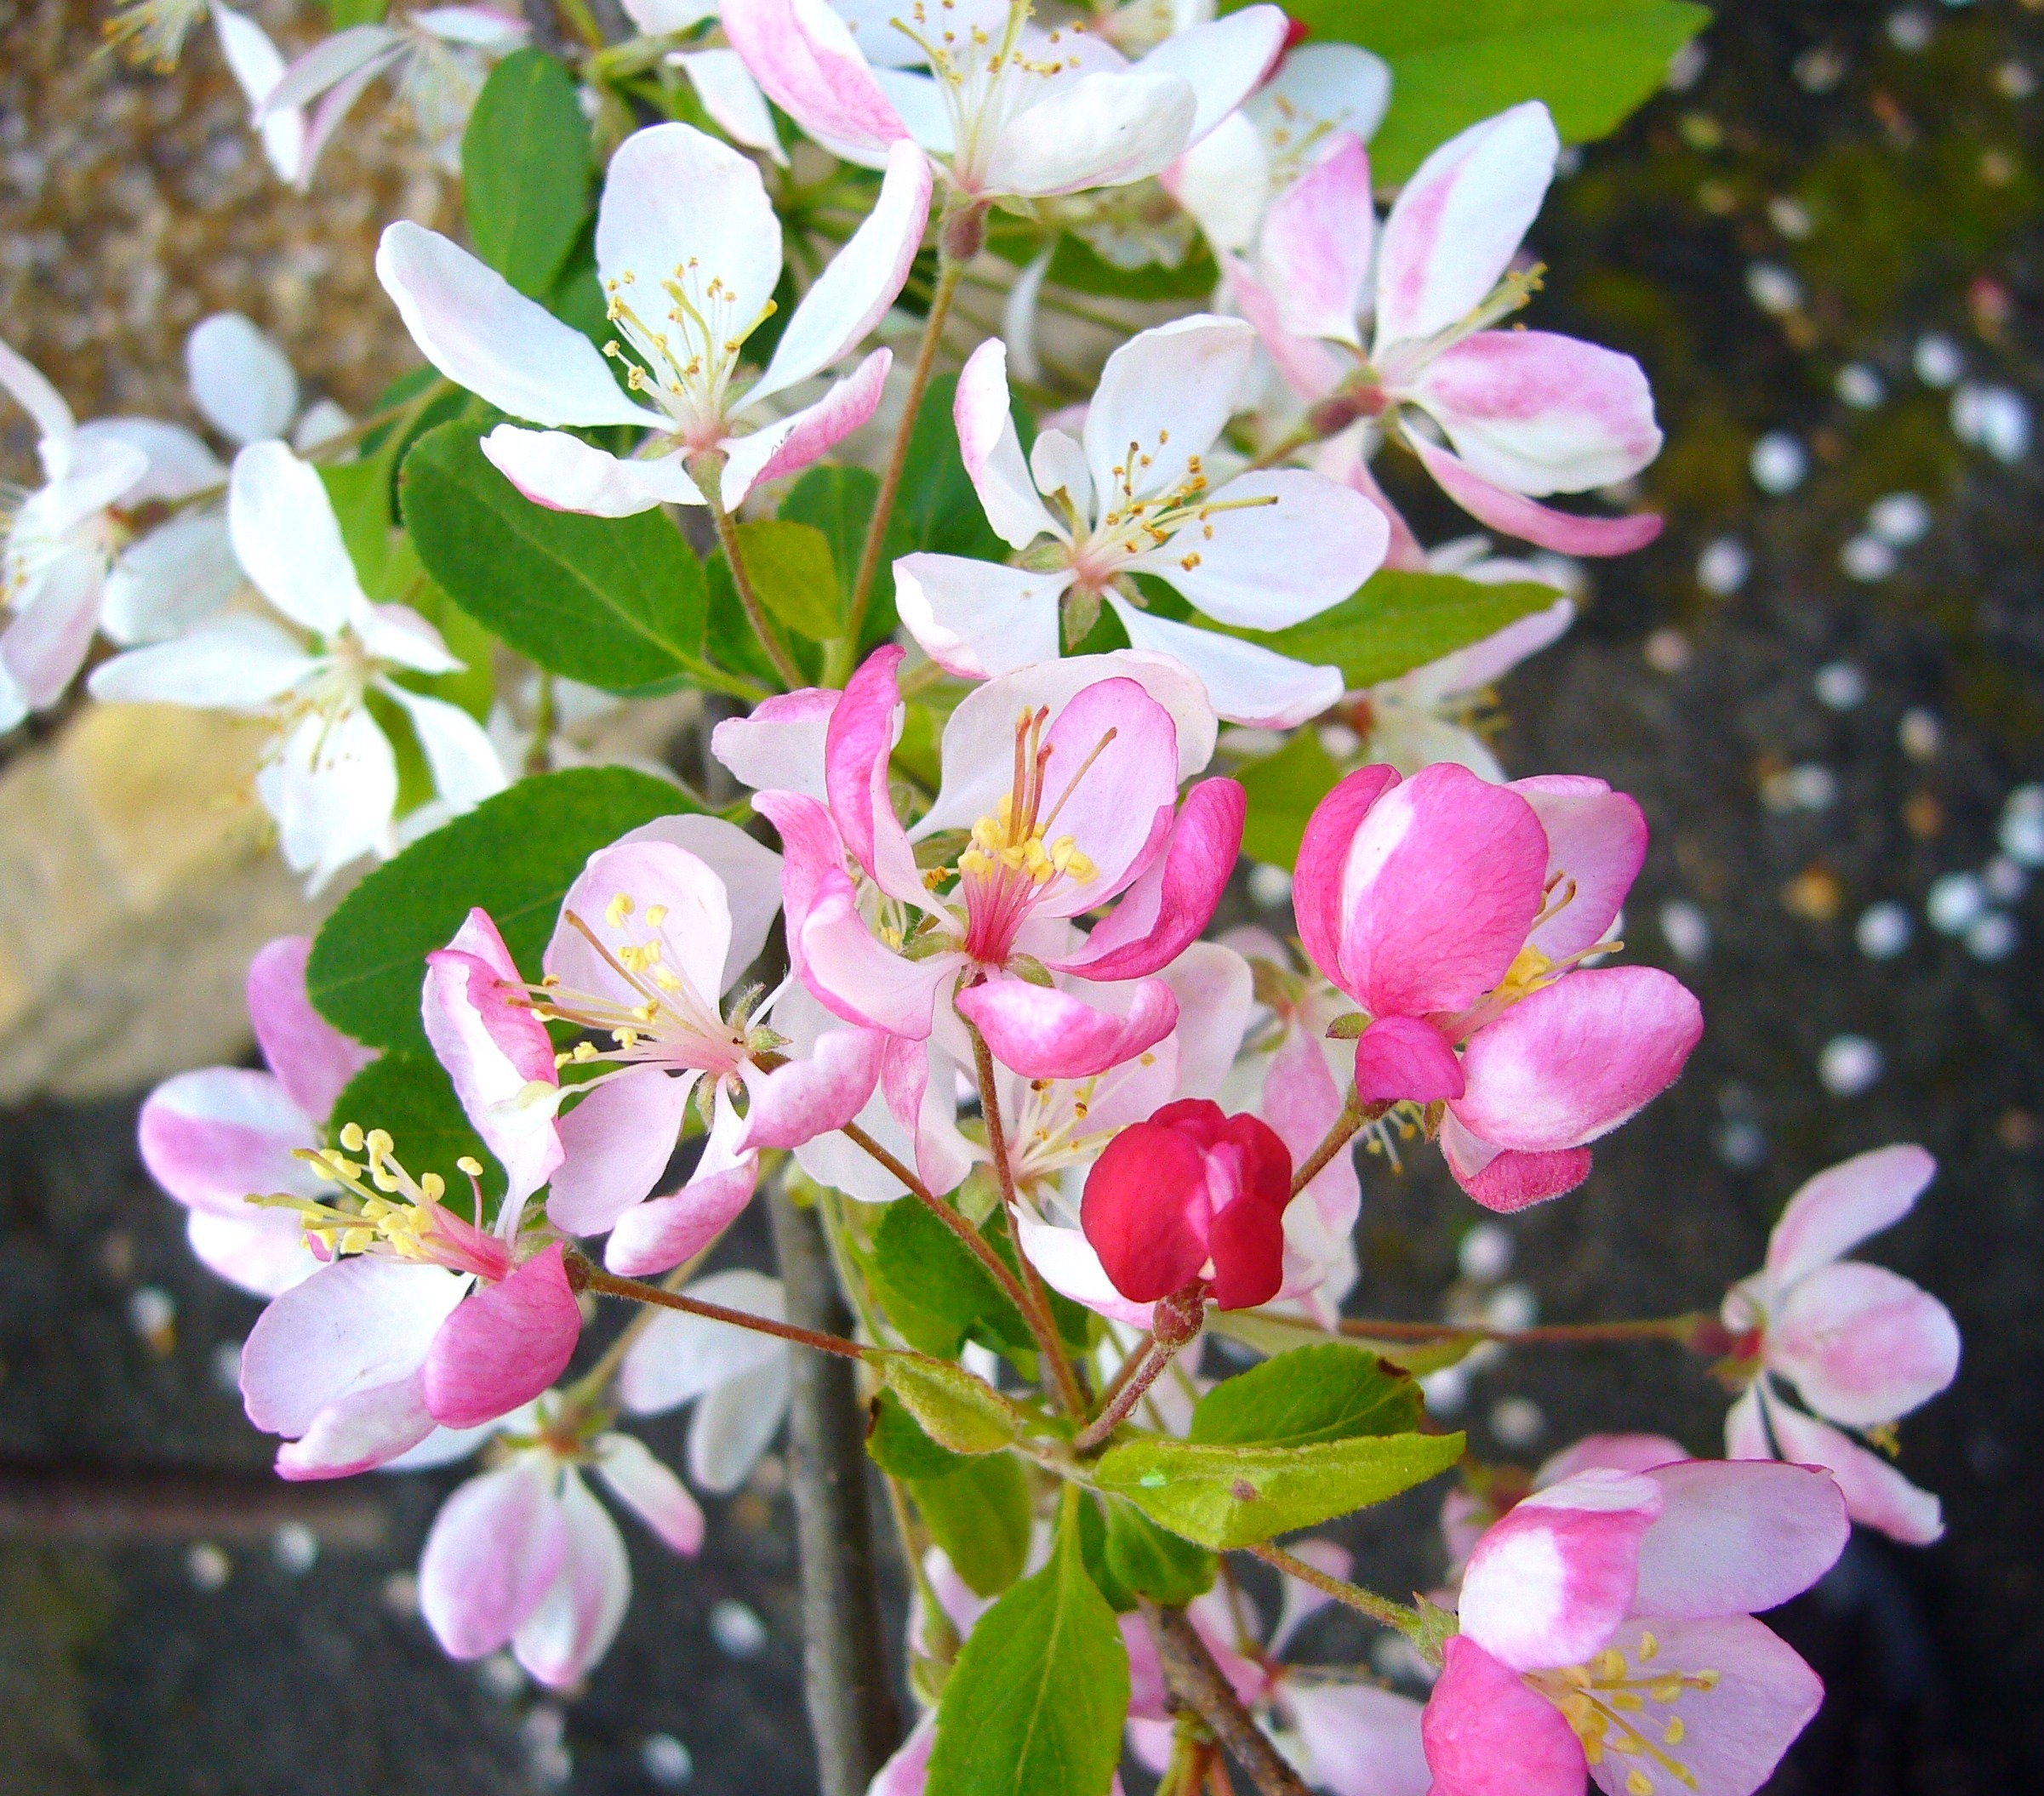
branch, blossom, growth, plant, stem, flower, petal, bloom, orchard, summer, floral, environment, bouquet, food, spring, produce, natural, romantic, botany, garden, pink, flora, season, vivid, shrub, bright, easter, spring flowers, flowering tree, flowering plant, land plant